Economy of Prehispanic Mexico

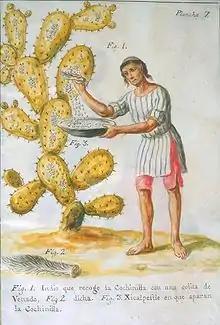
Indian collecting woodlouse

In Tlaxcala, they specialized in trading corn and woodlouse. This type of insect was very appreciated because it was used to elaborate red color paint which was later used in textiles. In exchange for those goods, they received products like cocoa, cotton, chili, vanilla, feathers, tobacco, wax, honey and maguey.